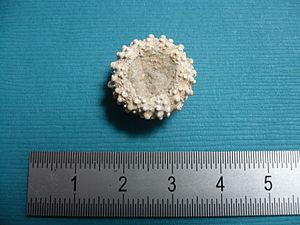
Glypticus hieroglyphicus à Charmes-la-Côte (54113, Meurthe-et-Moselle, Lorraine, France). Vue orale.
Charmes-la-Côte est une commune française située dans le département de Meurthe-et-Moselle en région Grand Est, à 8 kilomètres au sud-ouest de la ville de Toul. Comme à Charmes, autre commune française, située dans le département des Vosges et la région Lorraine, les habitants sont des Carpiniens et des Carpiniennes.
Avec un burin imprégné de poudre de diamant, le glypticien sculpte divers matériaux nobles et fabrique des sceaux, cachets ou camées. Le travail par abrasion caractérise cette technique.